Beluga whale

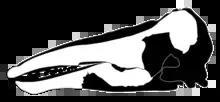
The cranium and mandible of the Charlotte whale (white) restored with the skull of a modern beluga whale (black)

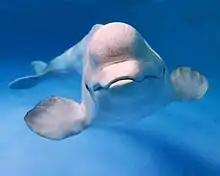
Front view of a beluga whale in captivity

Its body is round, particularly when well fed, and tapers less smoothly to the head than the tail. The sudden tapering to the base of its neck gives it the appearance of shoulders, unique among cetaceans. The tail-fin grows and becomes increasingly and ornately curved as the animal ages. The flippers are broad and short—making them almost square-shaped.